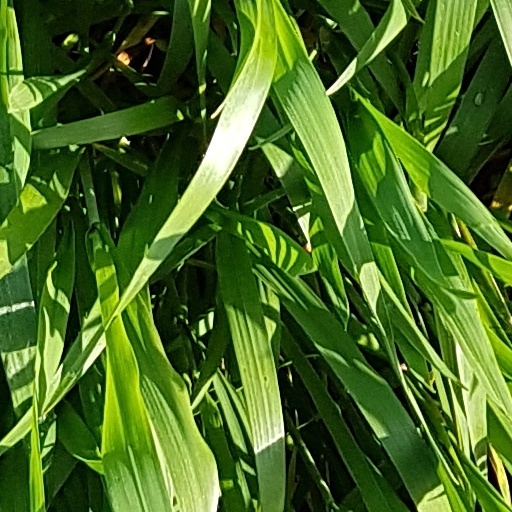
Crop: wheat